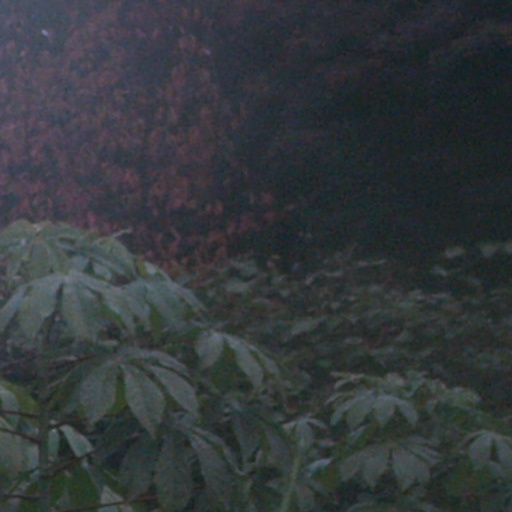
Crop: cassava